Music and Lyrics

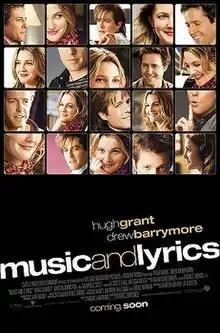
Theatrical release poster

Music and Lyrics is a 2007 American musical romantic comedy-drama film written and directed by Marc Lawrence. It focuses on the relationship that evolves between a former pop music idol (of the fictional band PoP!) and an aspiring writer as they struggle to compose a song for a reigning pop diva.